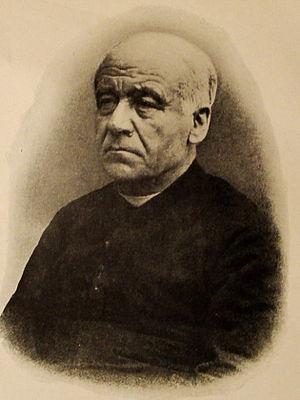
Guido Pieter Theodorus Josephus Gezelle, né le 1ᵉʳ mai 1830 à Bruges et mort le 27 novembre 1899 dans cette même ville, est un prêtre catholique et poète belge de langue néerlandaise.
La littérature néerlandaise du XIXᵉ siècle est la littérature de langue néerlandaise produite au XIXᵉ siècle. Cette limite initiale, dans le temps, sera toutefois dépassée dans l'intérêt de la cohérence de l'article, dans l'introduction du sujet et lorsque seront traités des auteurs ayant leurs racines esthétiques au XIXᵉ siècle et une partie de leur production littéraire au XXᵉ siècle.
René Désiré de Clercq, né le 14 novembre 1877 à Deerlijk et décédé le 12 juin 1932 à Sint-Maartensdijk, est un poète flamand d'expression néerlandaise.
Lodewijk Mortelmans, né le 5 février 1868 à Anvers et mort le 24 juin 1952 dans la même ville, est un compositeur belge. En 1889, il remporte le deuxième second prix de Rome belge. En 1893, il se voit attribuer le premier prix de Rome avec sa cantate Lady Macbeth.